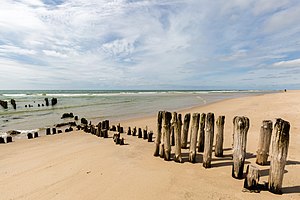
Rantum
Høfder ved Rantums strand
Rantum eller Ranteem er en landsby beliggende i et klitlandskab på øen Silds smalleste sted i Nordfrisland i det nordvestlige Sydslesvig. Administrativt hører landsbyen under Sild Kommune i Nordfrislands kreds i den tyske delstat Slesvig-Holsten. I den danske tid indtil 1864 hørte landsbyen under Vesterland Sogn.